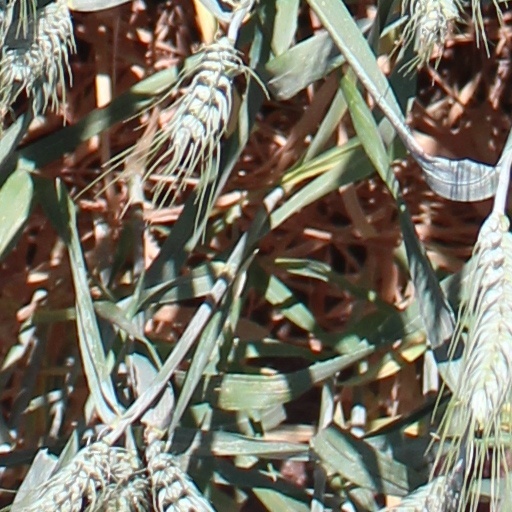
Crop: wheat